Board game

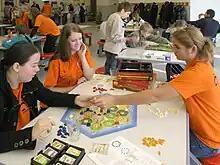
The modern German board game "Catan" is printed in 30 languages and sold 15 million by 2009.

Board games have been played, traveled, and evolved in most cultures and societies throughout history Board games have been discovered in a number of archaeological sites. The oldest discovered gaming pieces were discovered in southwest Turkey, a set of elaborate sculptured stones in sets of four designed for a chess-like game, which were created during the Bronze Age around 5,000 years ago. Numerous archaeological finds of game boards exist that date from as early as the Neolithic period including, as of 2024, a total of 14 Neolithic sites reporting 51 game boards, ranging from mid-7th millennium to early 8th millennium.